Fourth inauguration of Vladimir Putin

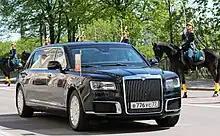
Aurus Senat limousine on inauguration.

The inauguration used the publicly presented at first time new Russian-made "Aurus Senat" limousine, instead of the current Mercedes-Benz S 600 Guard Pullman.